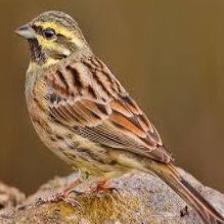
Species: MCKAYS BUNTING
Scientific name: PLECTROPHENAX HYPERBOREUS
ImageNet parent category: indigo_bunting